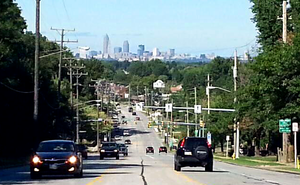
Parma est une ville située dans le comté de Cuyahoga, dans l'État de l'Ohio, aux États-Unis. Elle se trouve dans la banlieue sud de Cleveland. Sa population s’élevait à 81 601 habitants lors du recensement de 2010, estimée à 79 167 habitants en 2016. C’est la plus grande ville de l’agglomération après Cleveland.